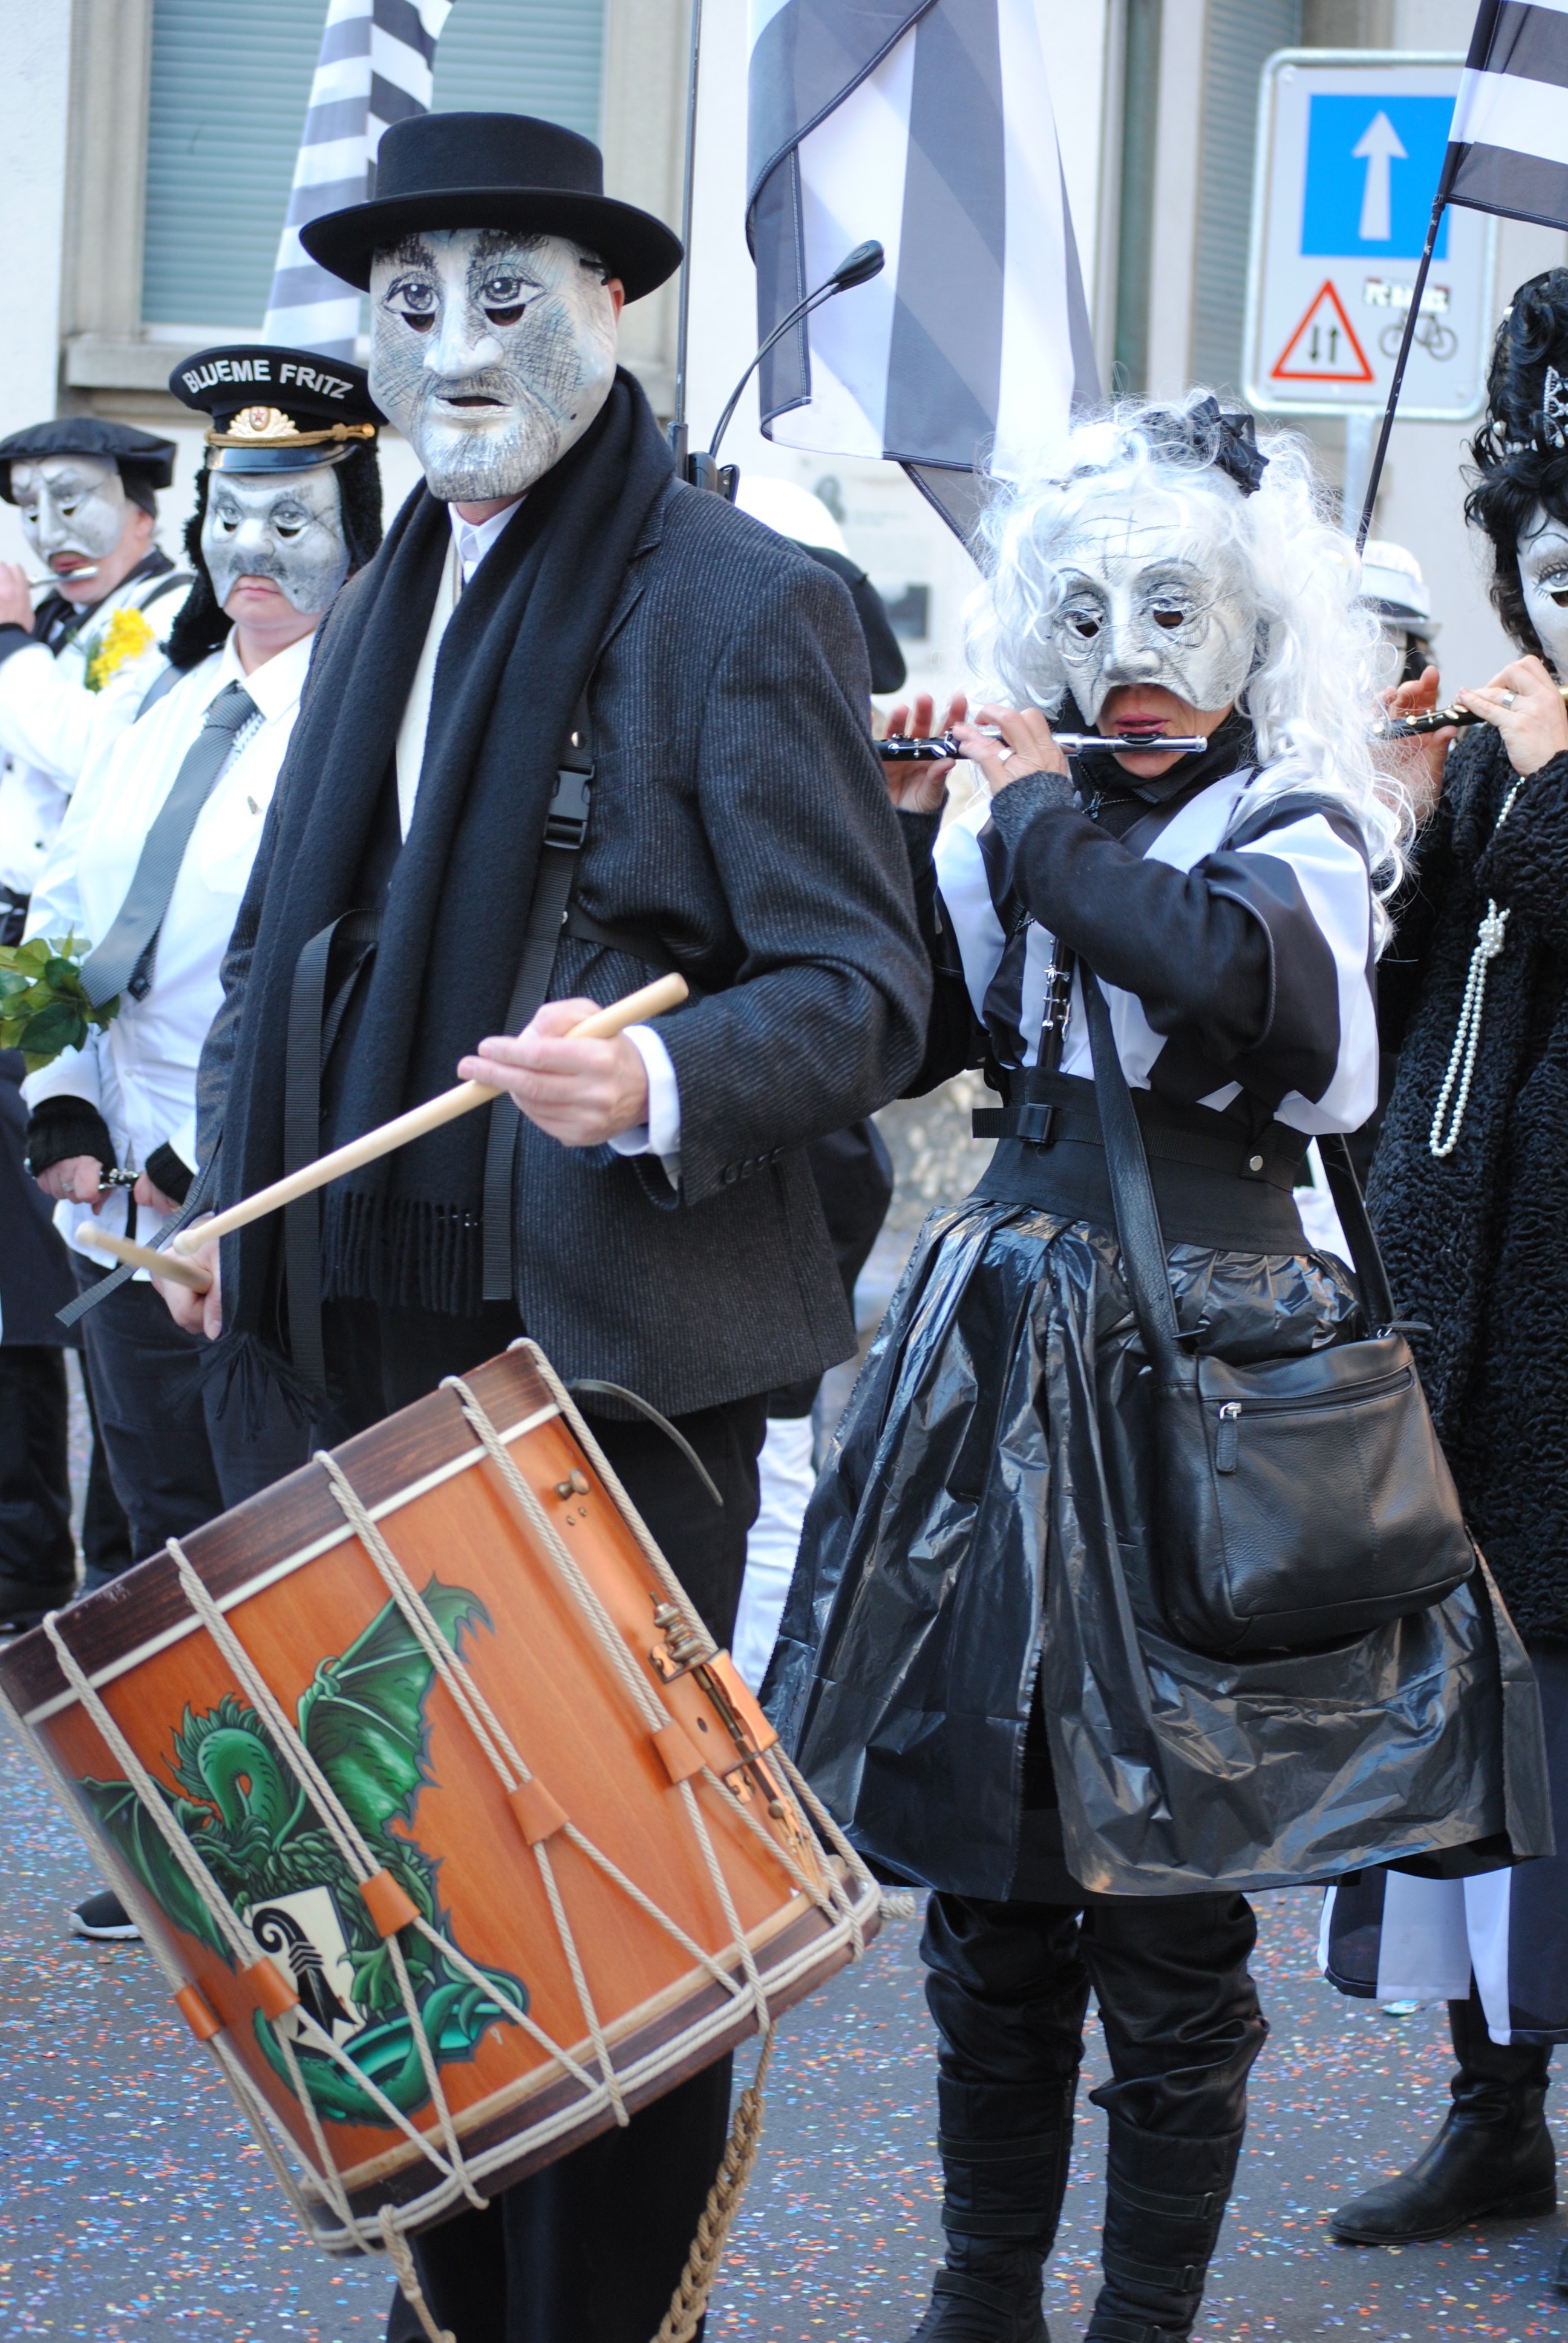
carnival, clothing, festival, masks, costume, whistler, comics, piccolo, basler fasnacht 2015, tambour